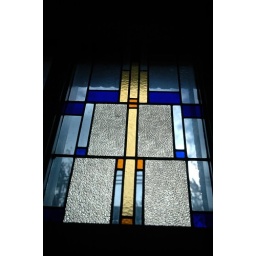
Stained glass window in the office